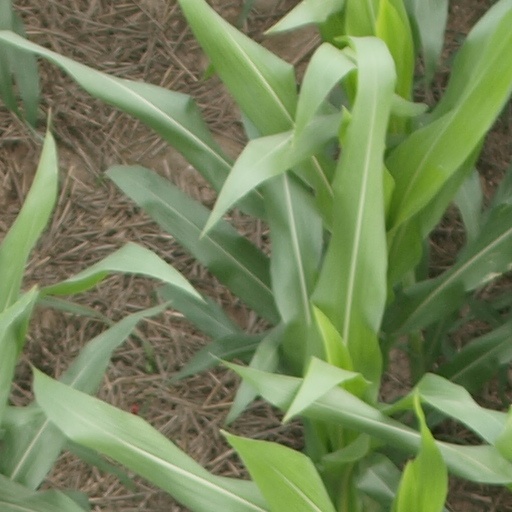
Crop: maize; corn